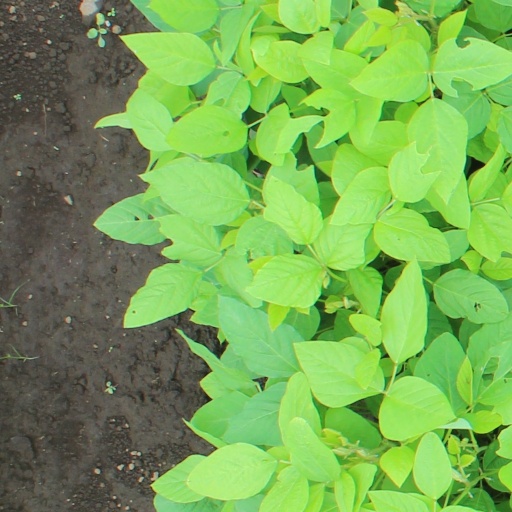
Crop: soybean